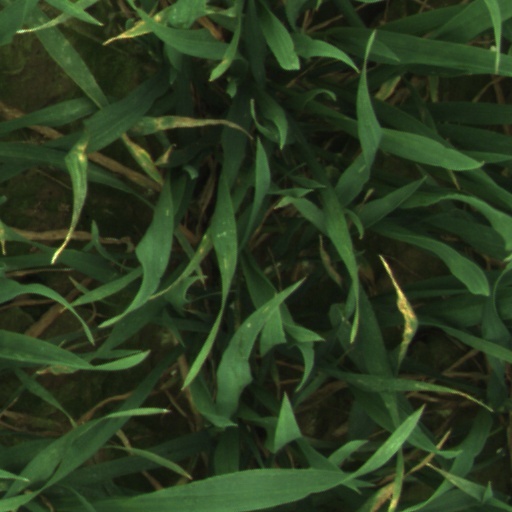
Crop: wheat